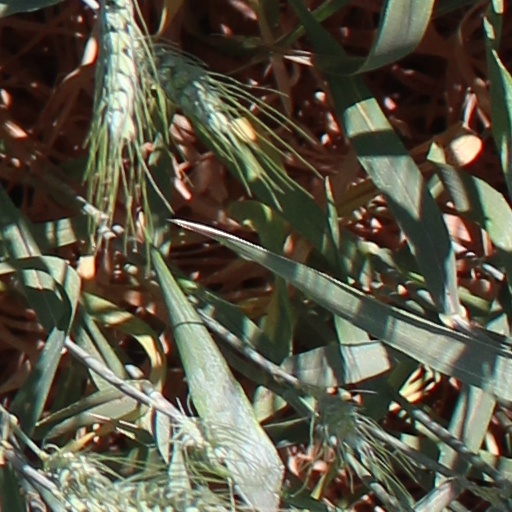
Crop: wheat